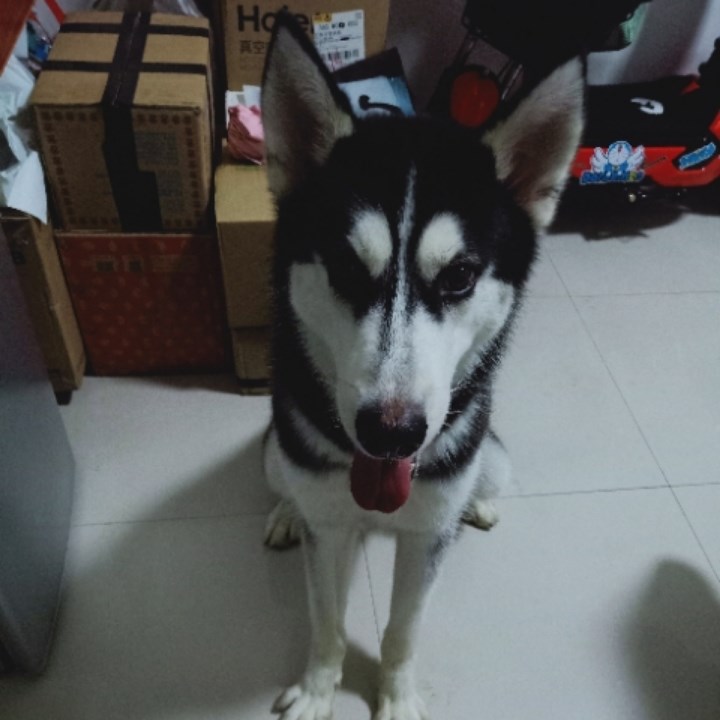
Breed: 1160-n000003-Siberian_husky